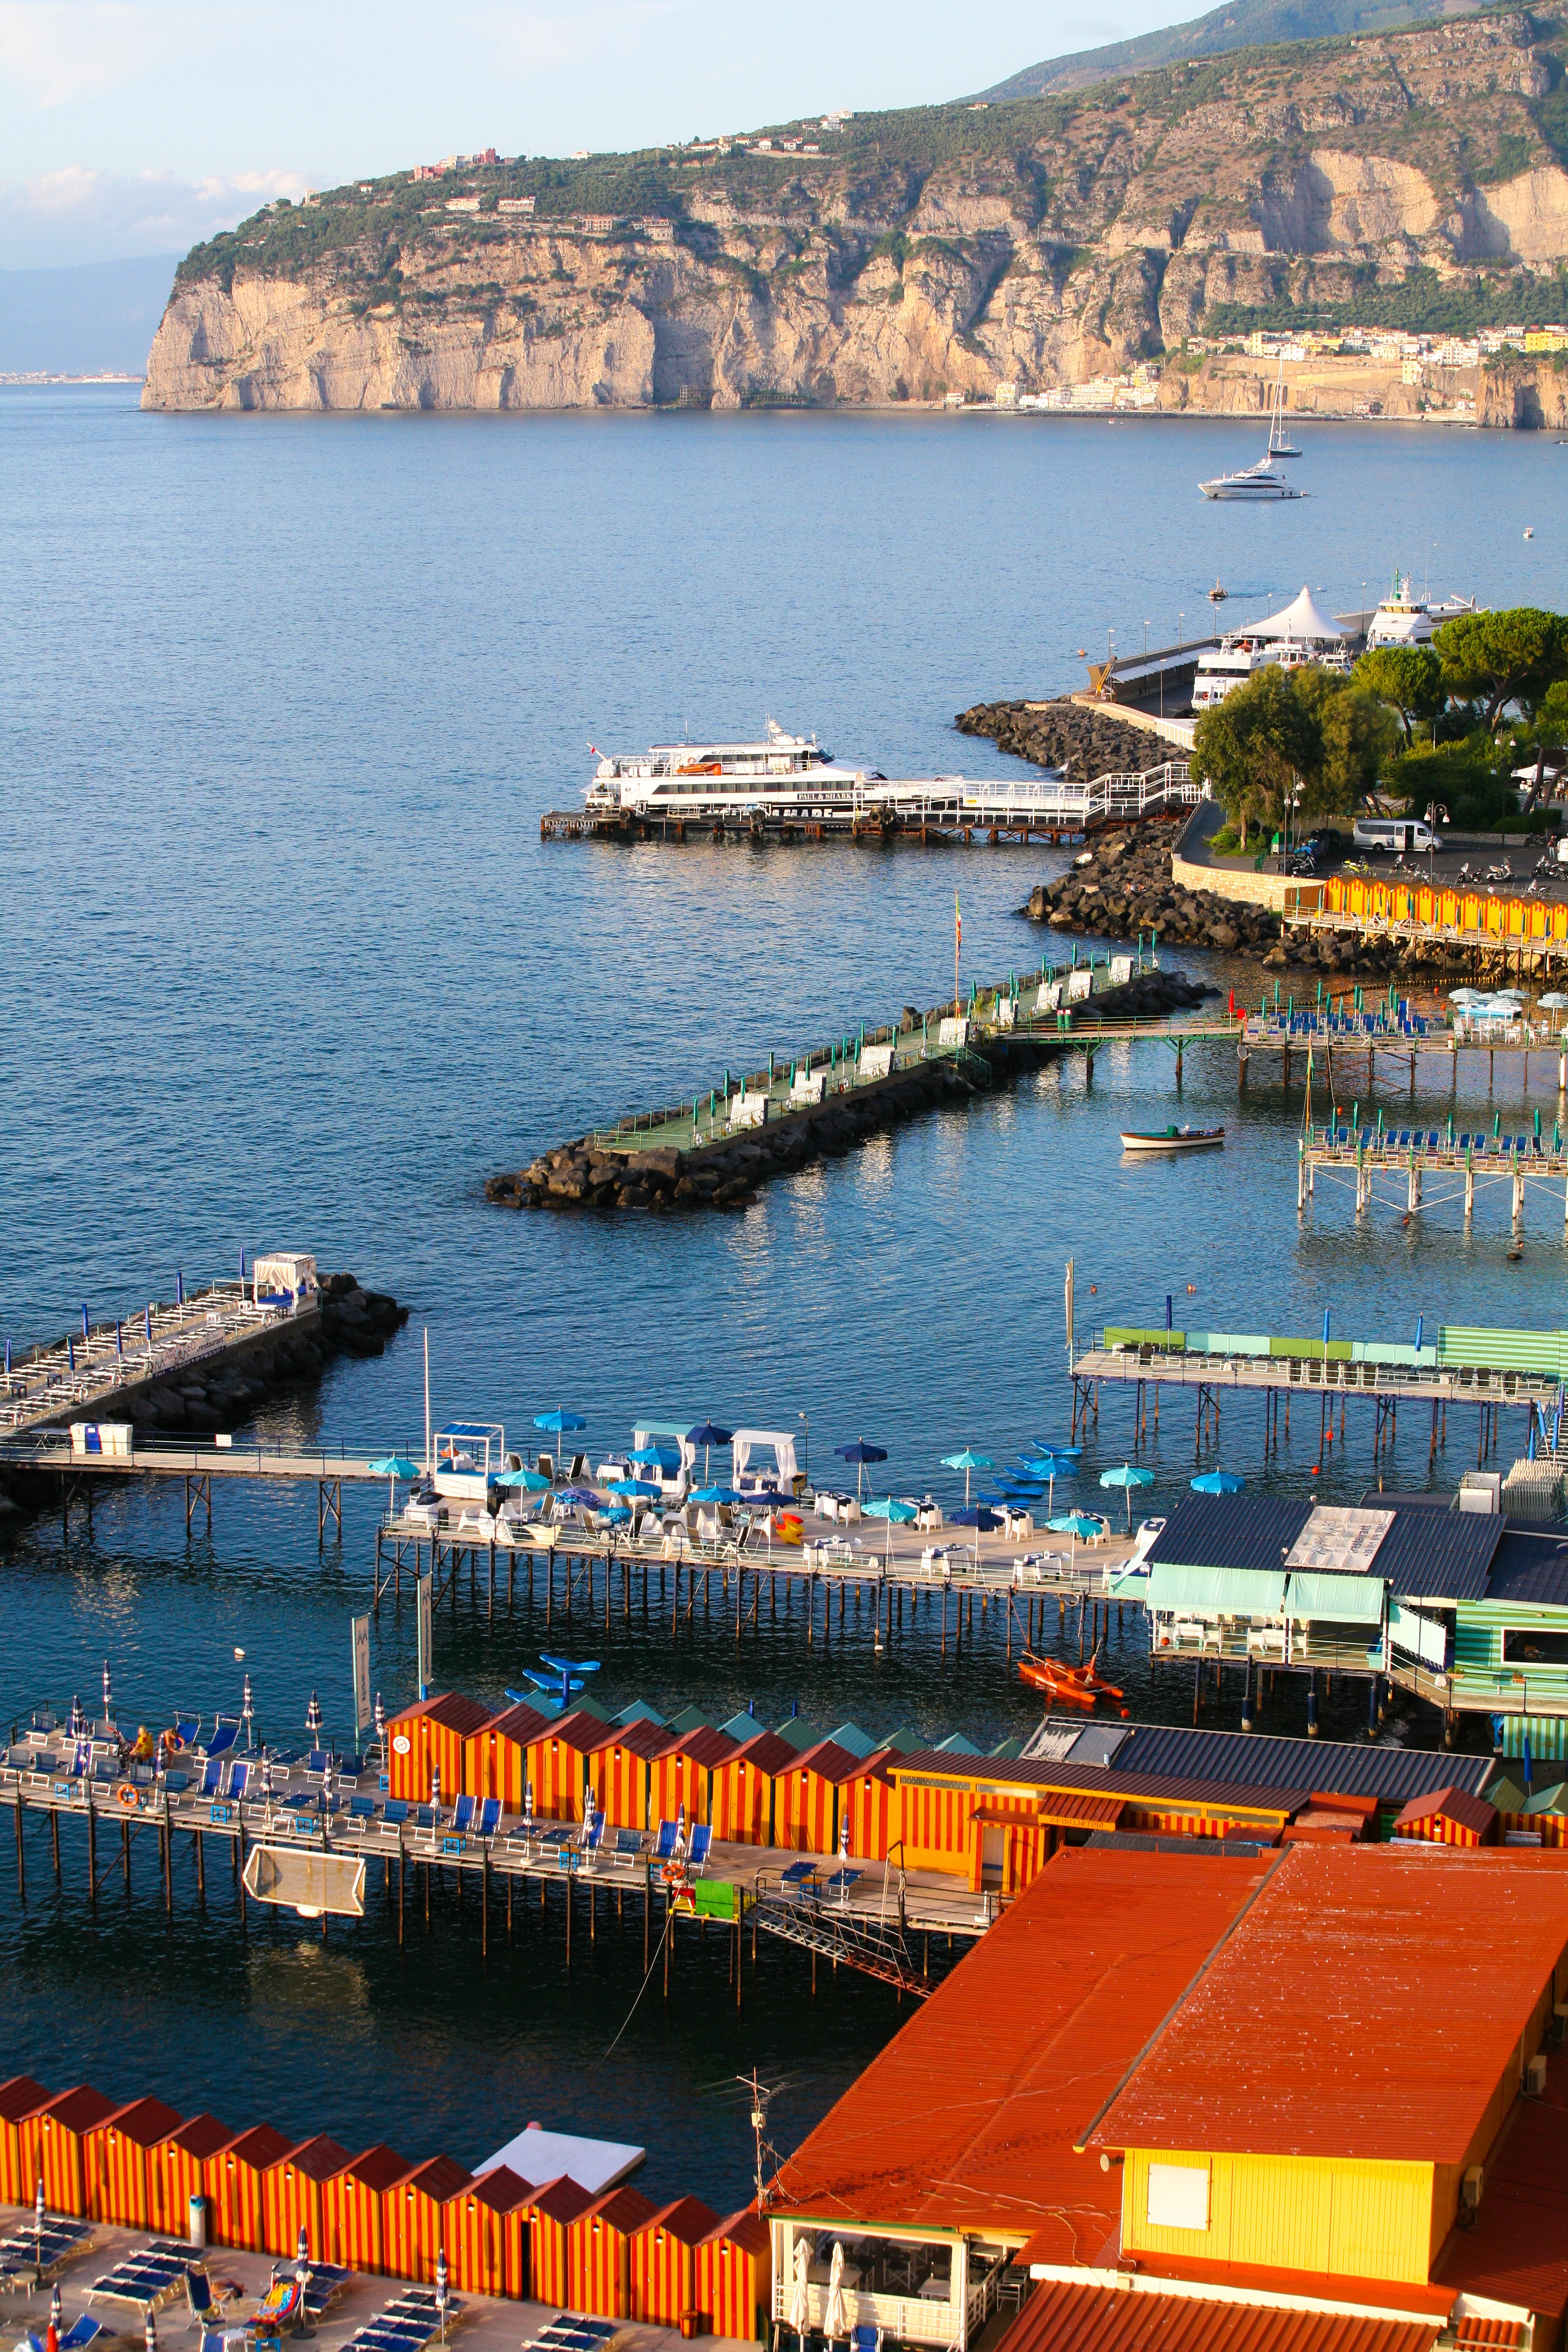
sea, coast, ocean, dock, vacation, cliff, vehicle, bay, italy, harbor, marina, port, holidays, infrastructure, gulf, porto, campania, sorrento, sorrento peninsula, divide by commas